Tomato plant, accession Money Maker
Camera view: tilt-top (135 deg); turntable rotation: 60 degrees
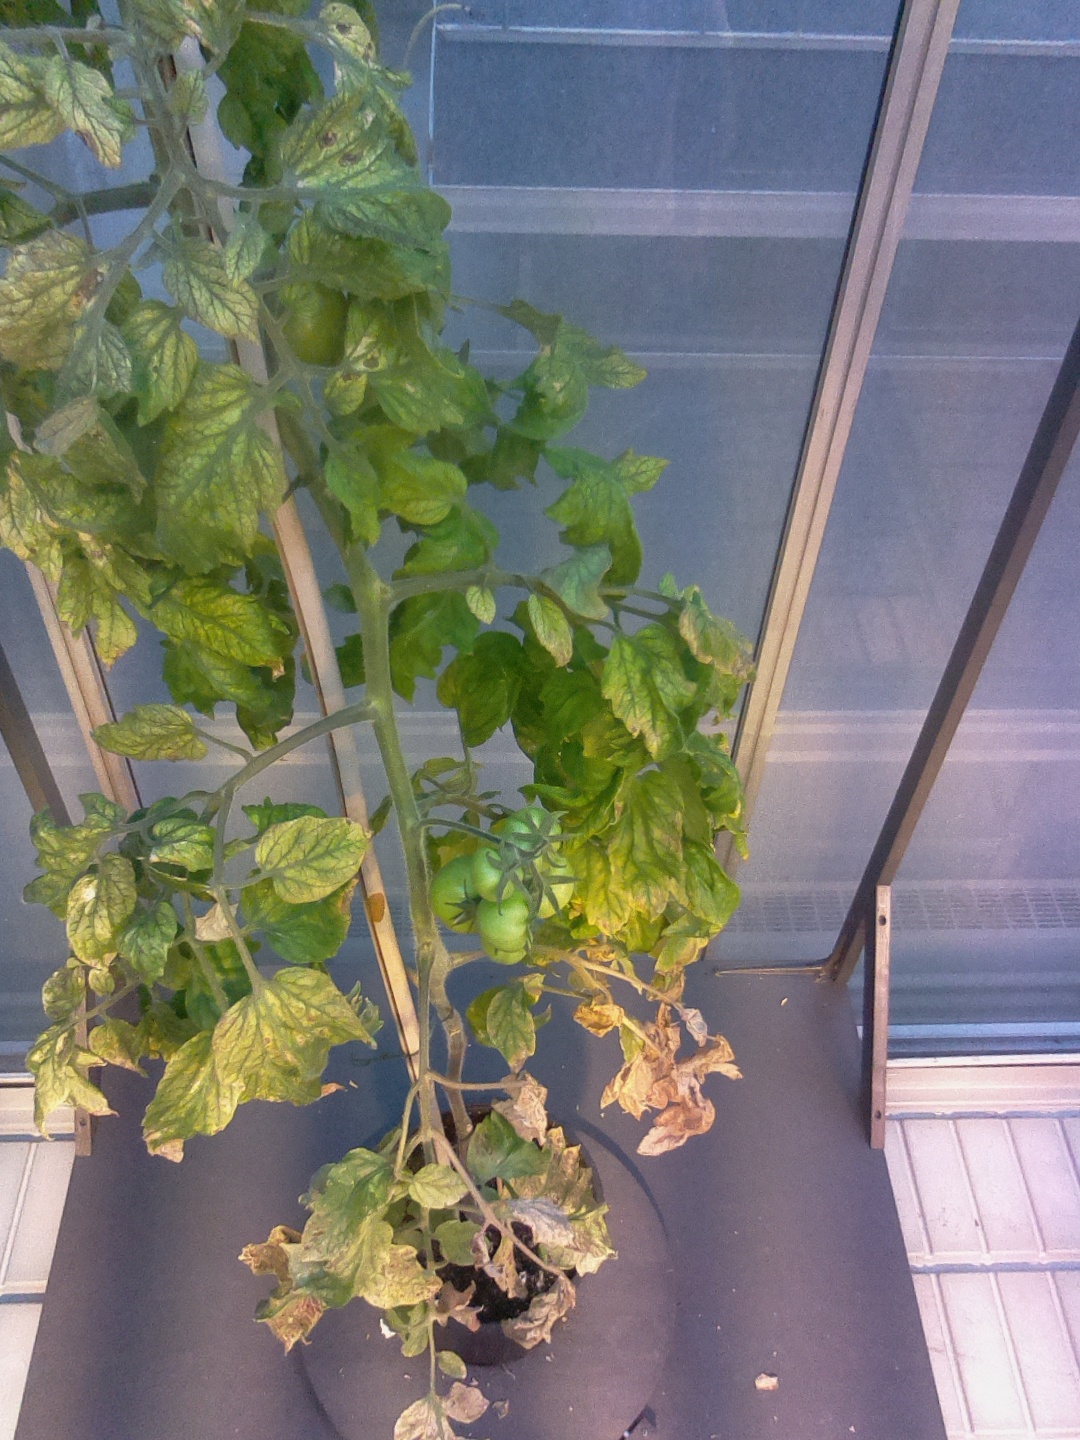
BBCH growth stage 78: 80% -90% of final fruit size